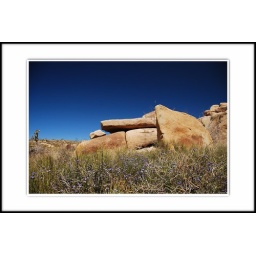
traveler : They will always be there running in the field of lavendar..